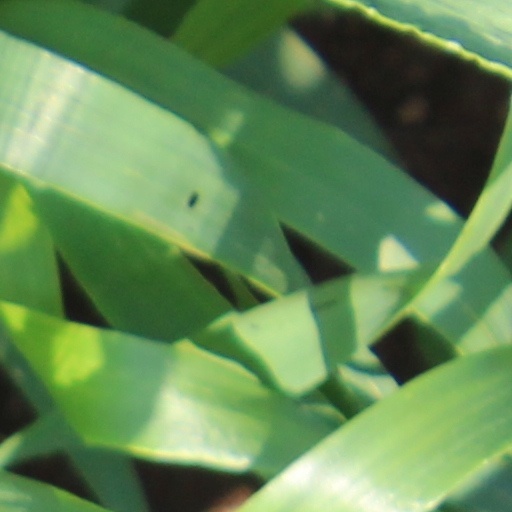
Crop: wheat